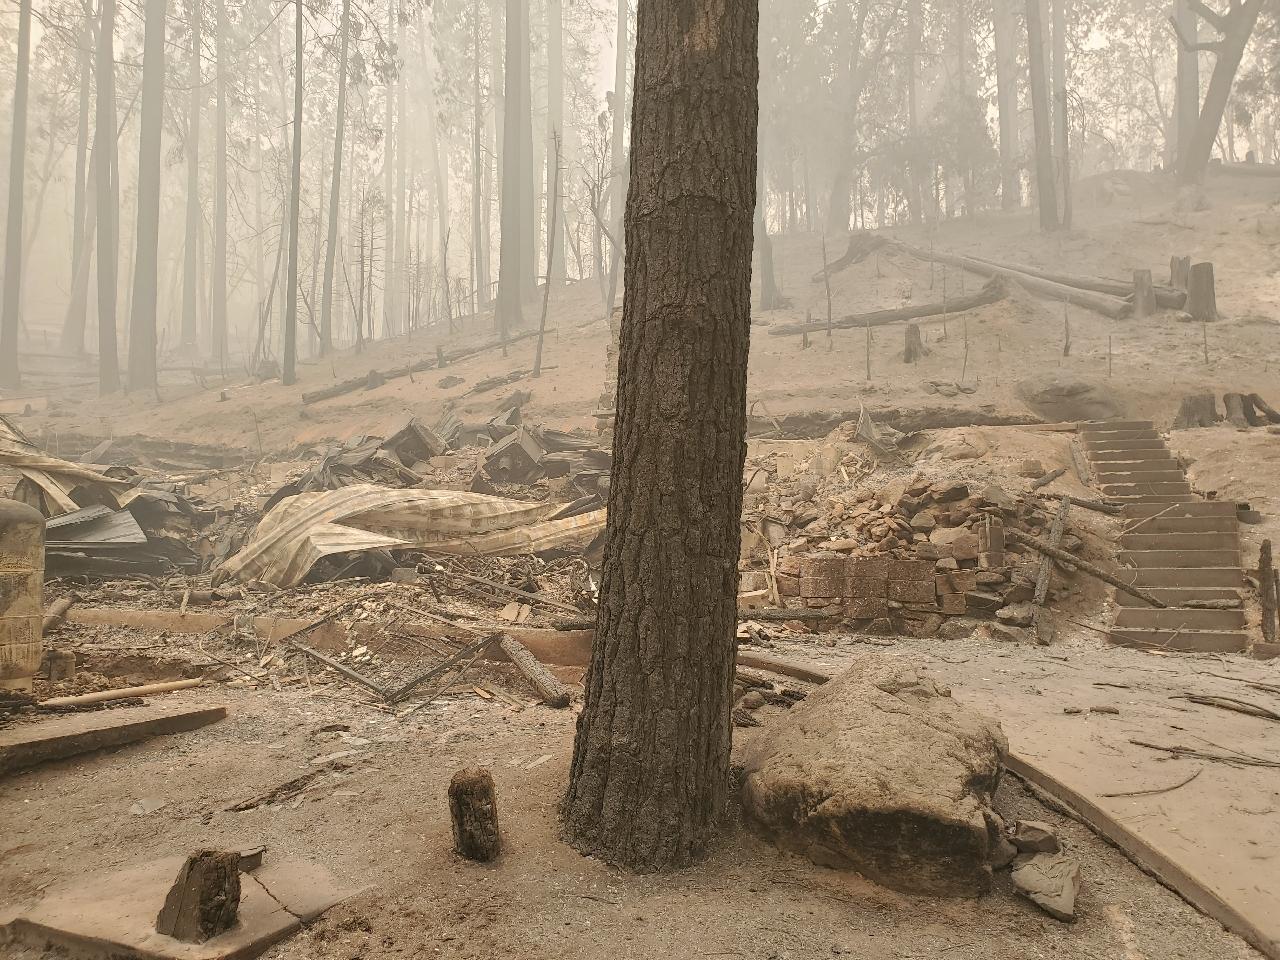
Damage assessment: destroyed